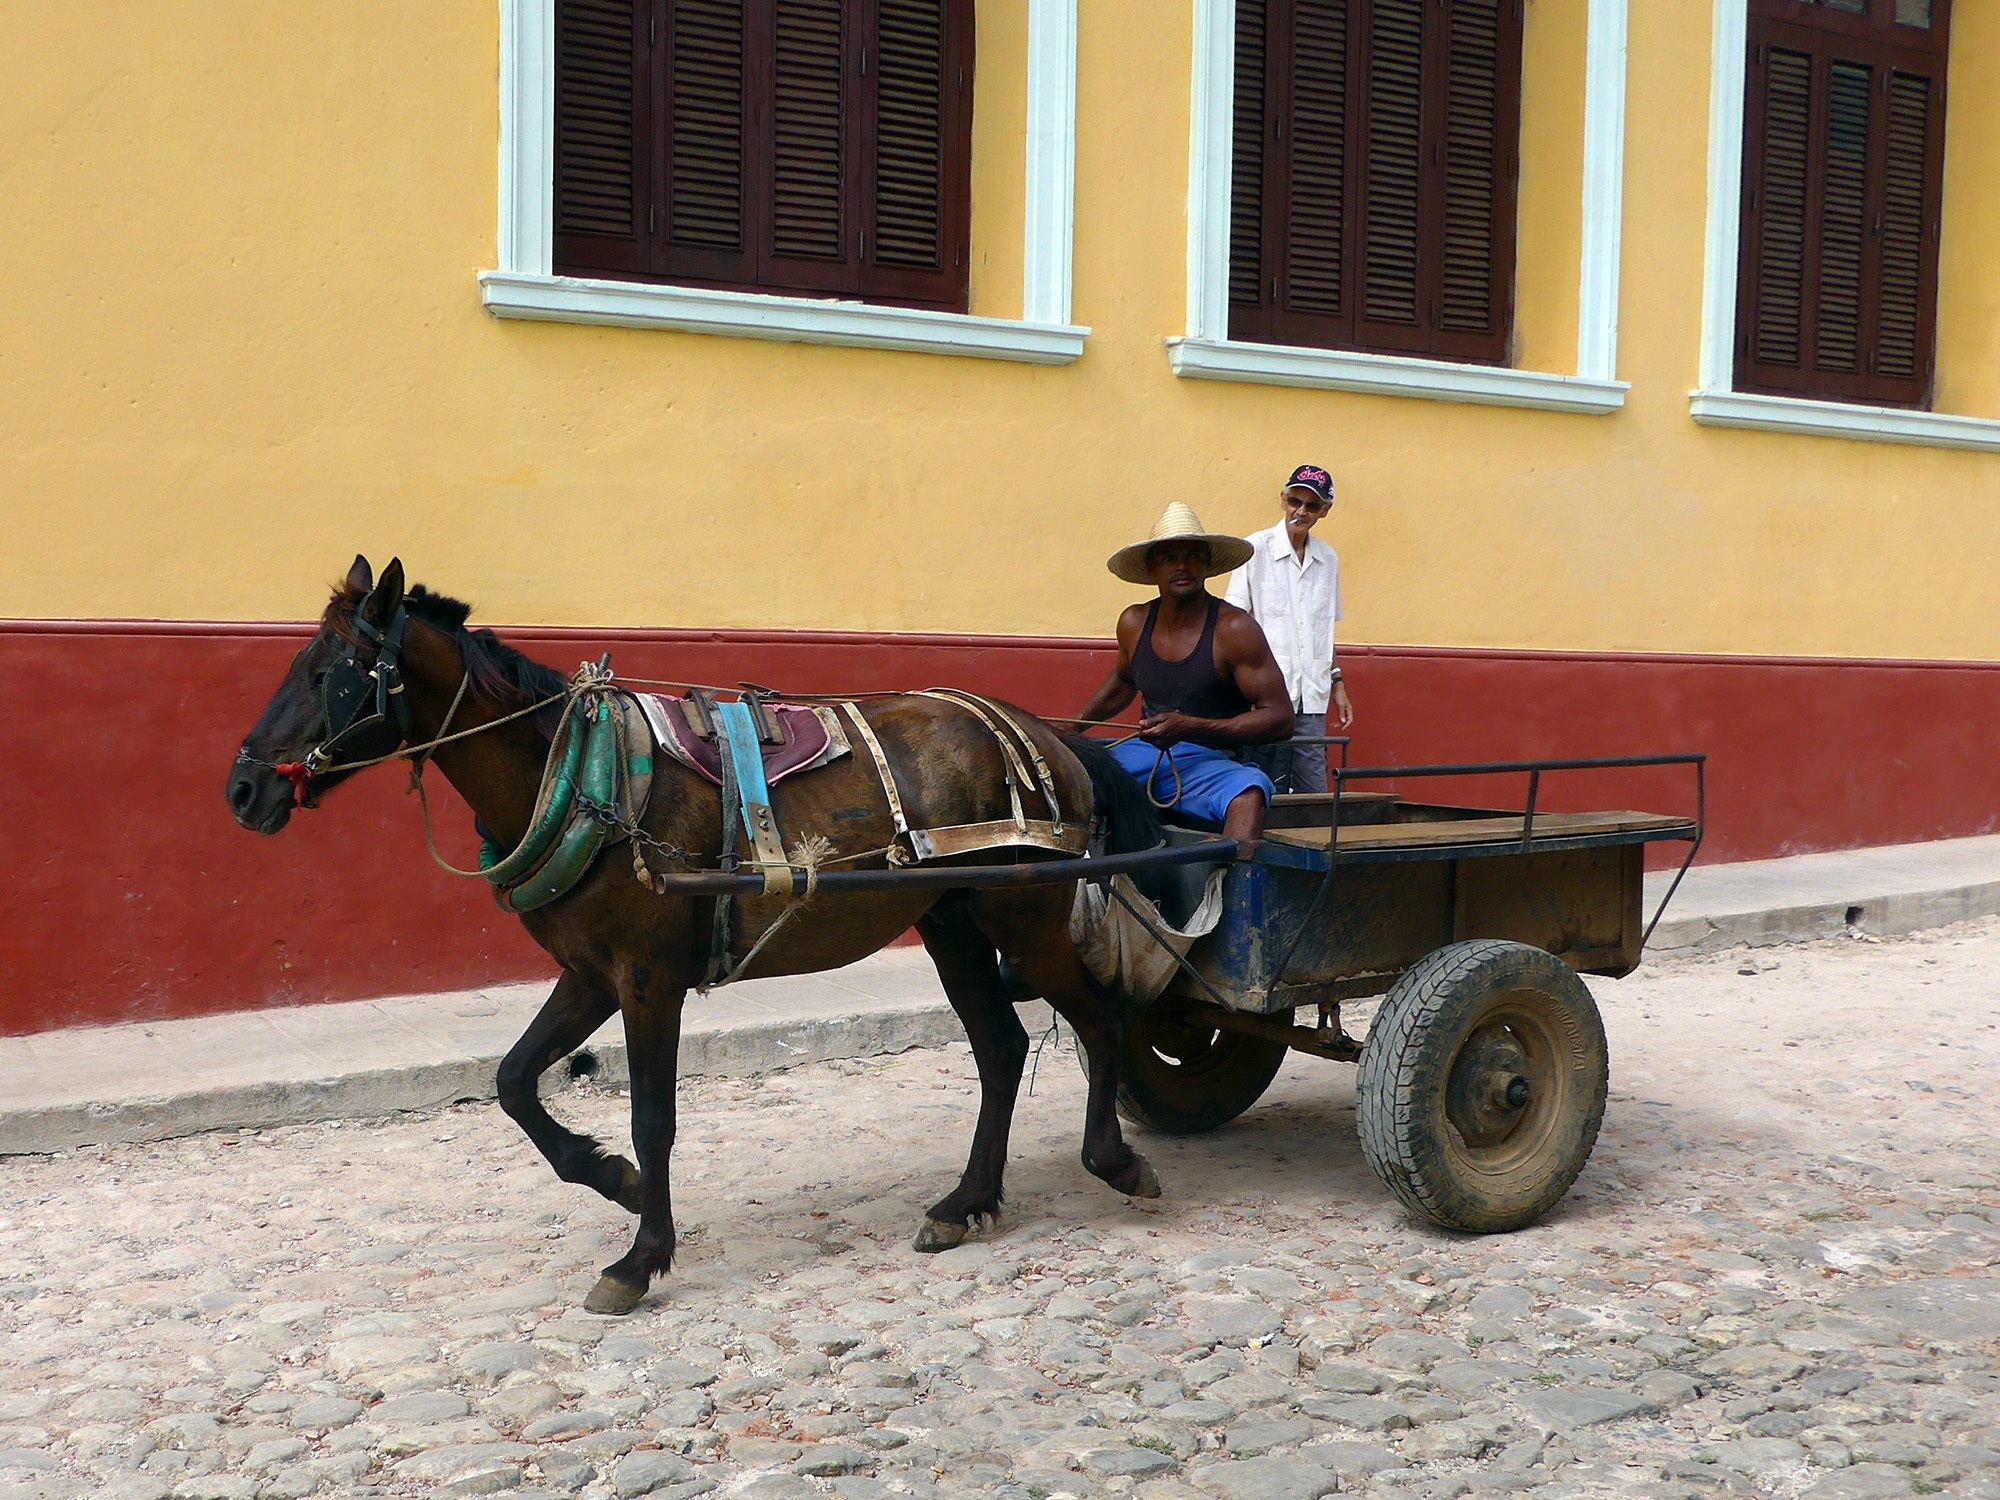
man, architecture, cart, city, home, red, vehicle, color, horse, human, colorful, cuba, carriage, caribbean, tropics, coach, cuban, trinidad, pack animal, horse like mammal, horse harness, horse and buggy